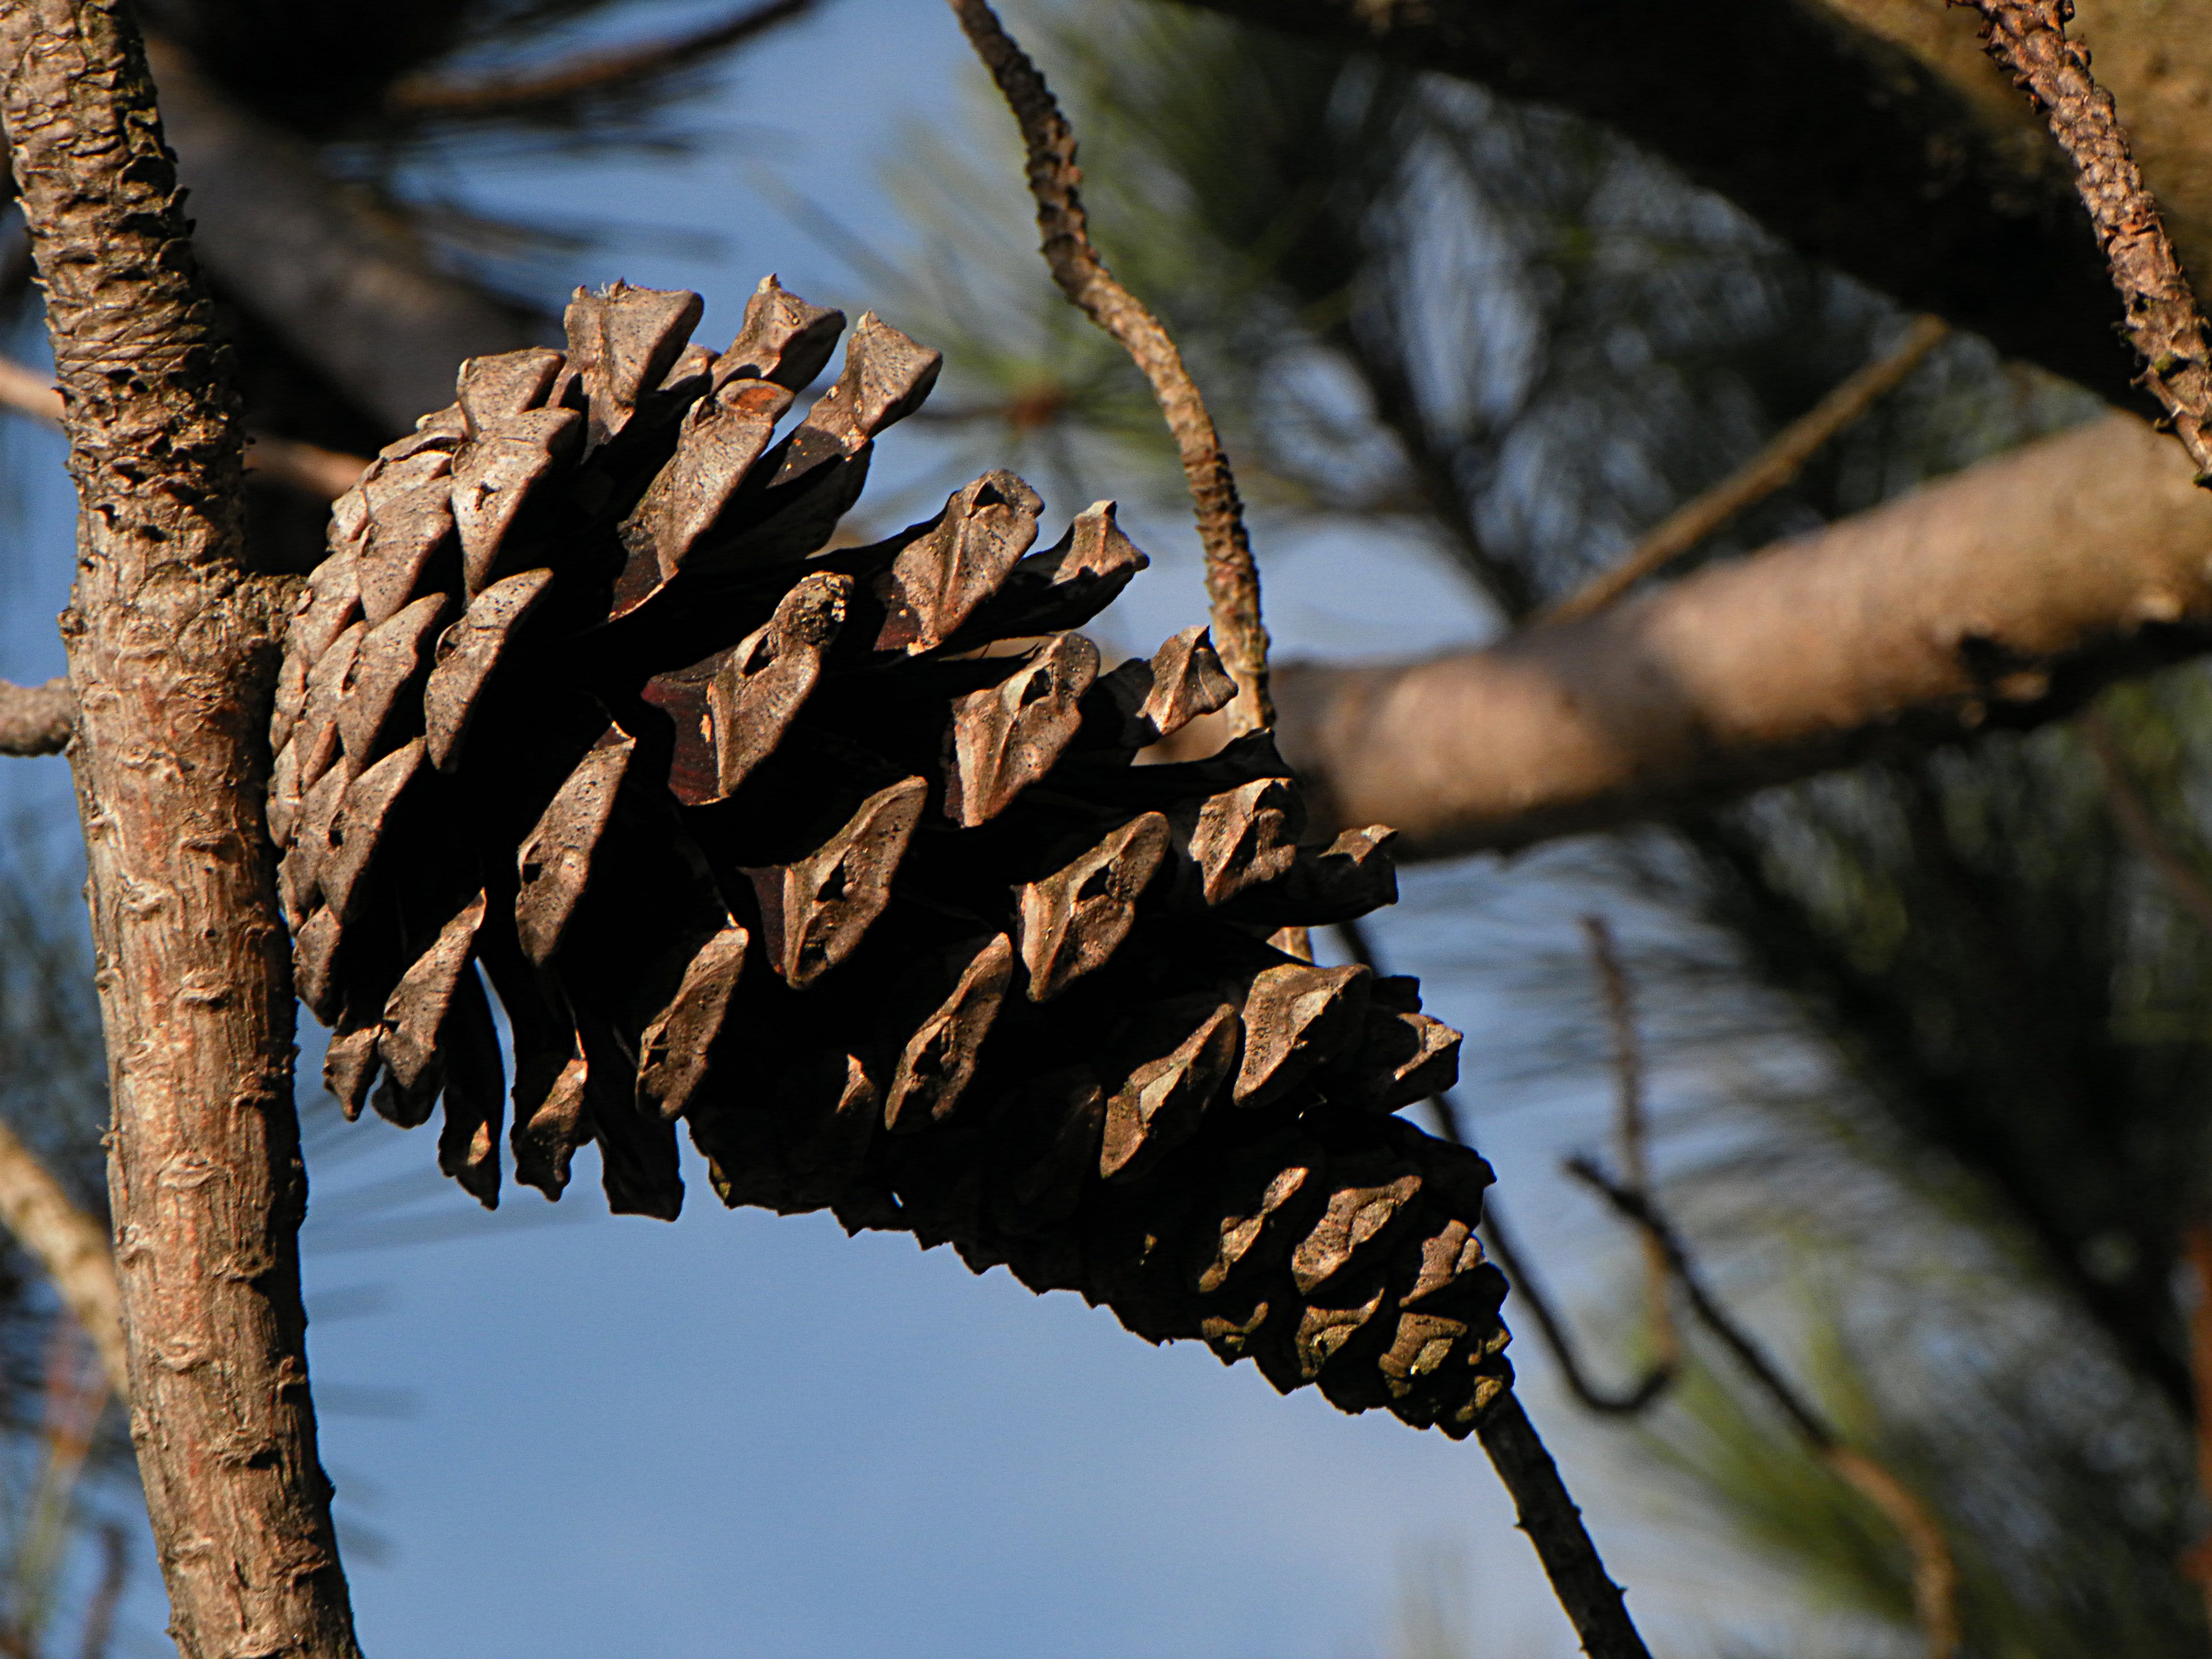
tree, nature, forest, branch, bird, plant, wood, sunlight, leaf, flower, trunk, wildlife, spring, autumn, botany, flora, season, fauna, twig, flowers, close up, spain, naturaleza, flores, galicia, espana, ggl1, macro photography, woody plant, land plant